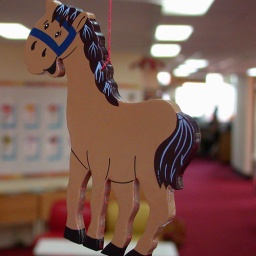
this horse is part of mobile that hangs in my library. I think he's got a pretty cute face.